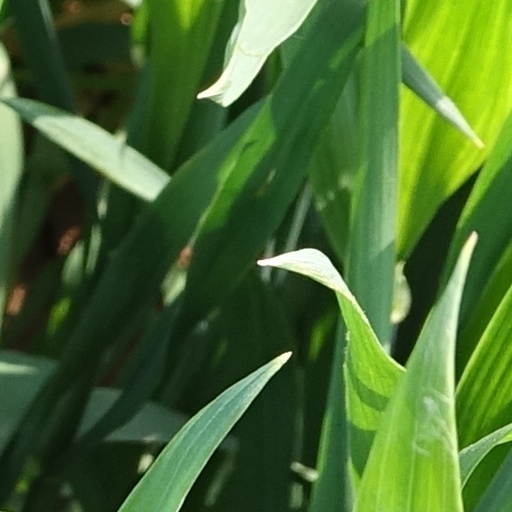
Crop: wheat